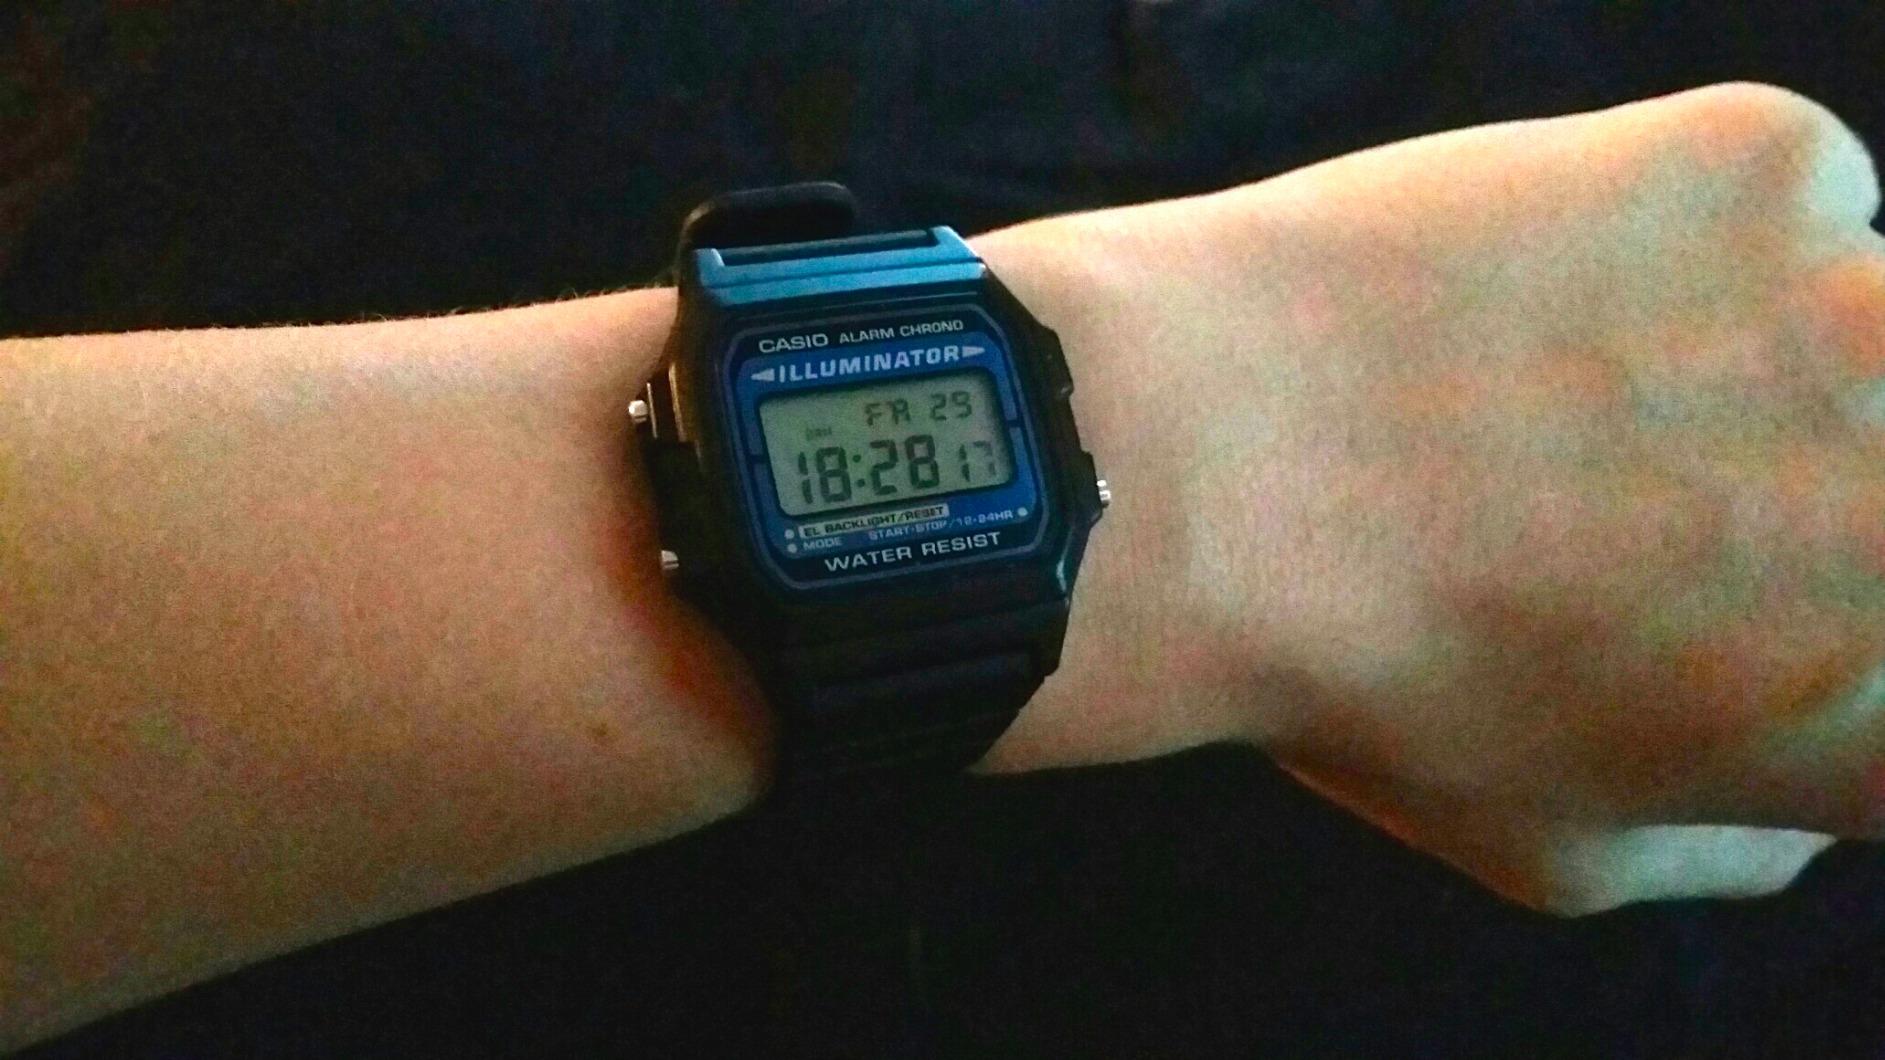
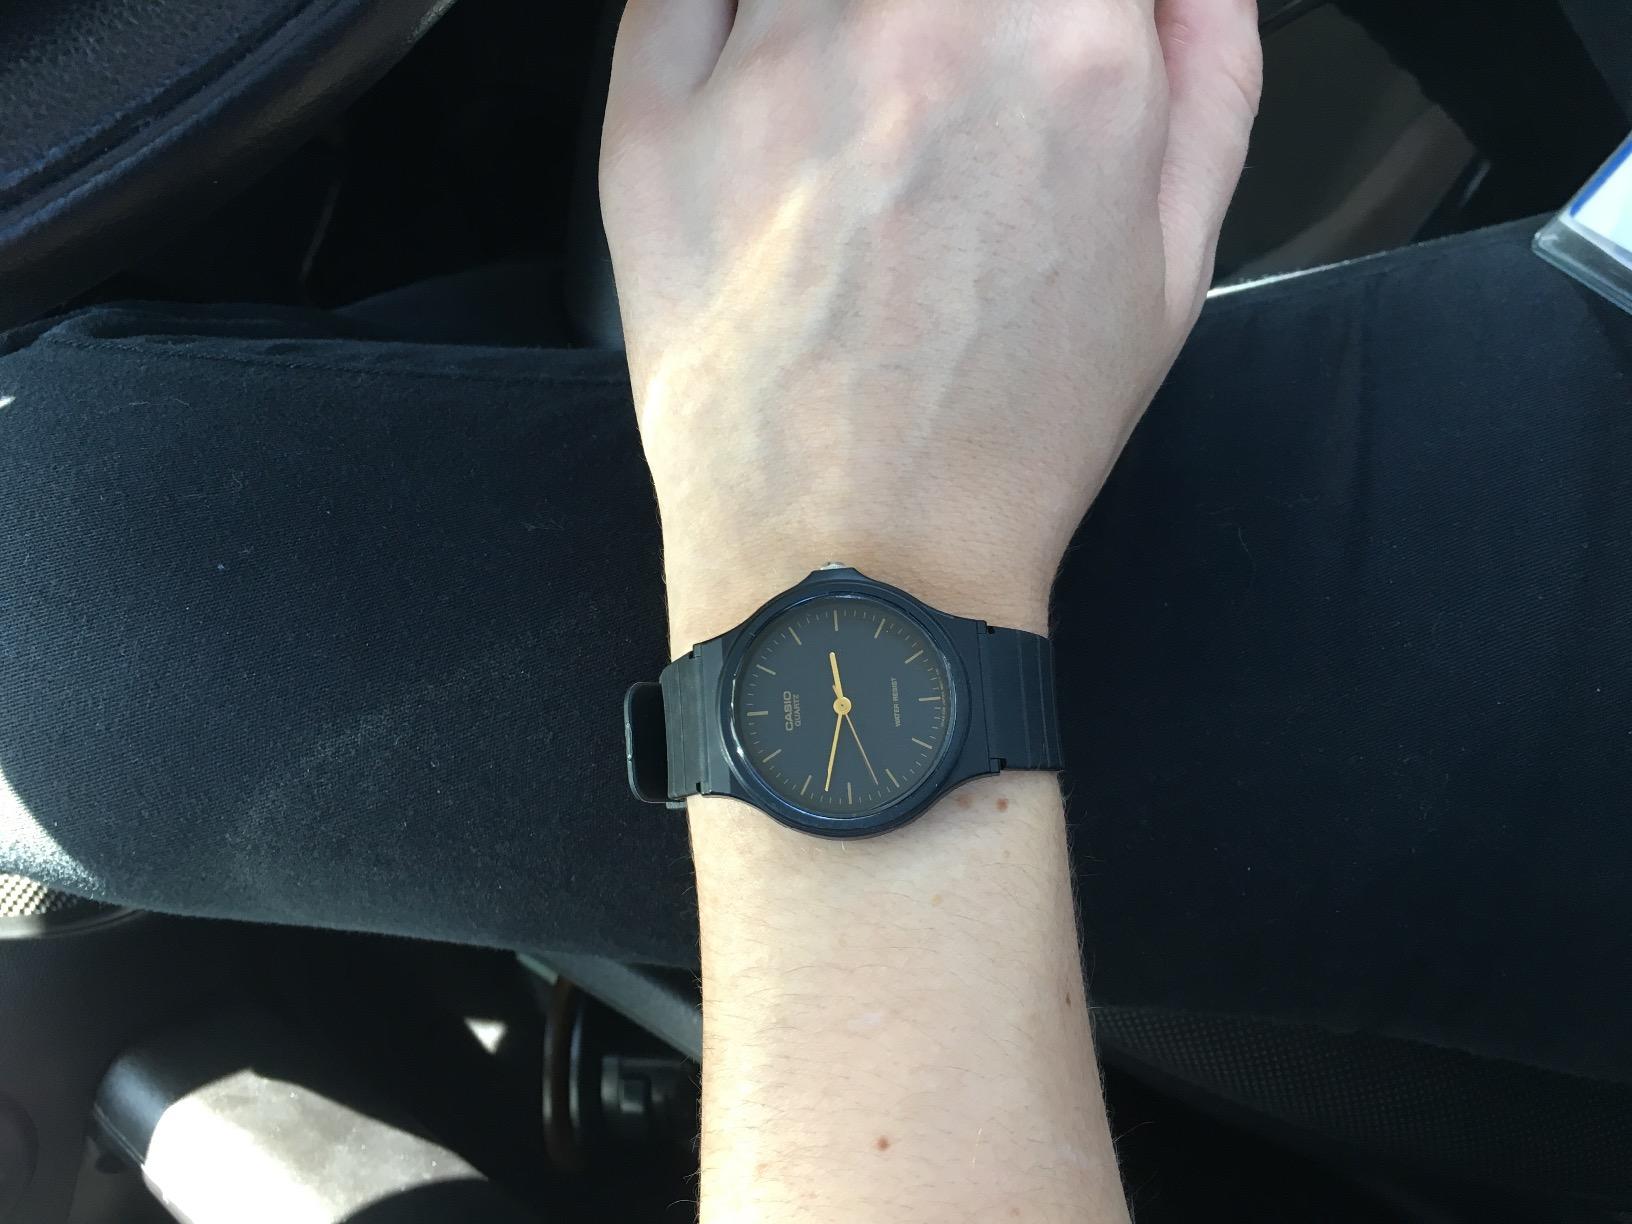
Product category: accessories_watch
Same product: no